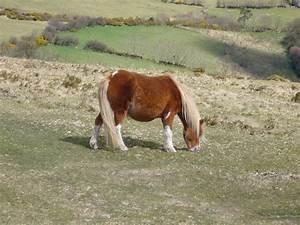
horse